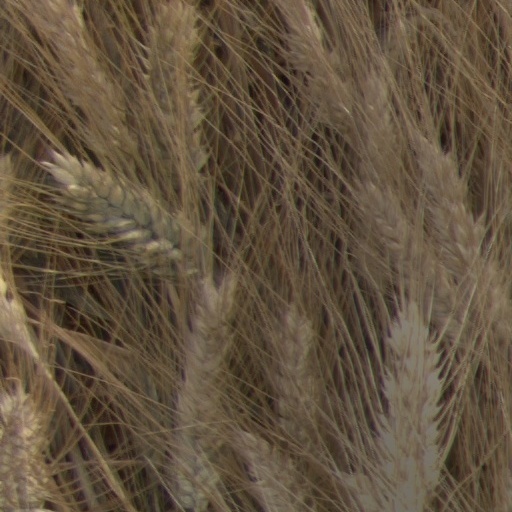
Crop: wheat